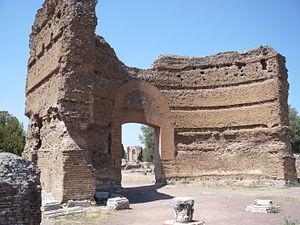
L'exèdre est dans un bâtiment une salle de conversation équipée de sièges ou de bancs. Elle suit le plus souvent un plan semi-circulaire, qui facilite le contact entre les interlocuteurs.